Jack the Ripper (2004 video game)

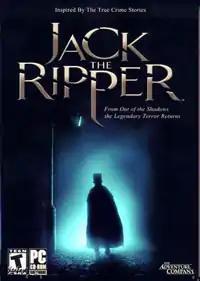
Cover art

Jack the Ripper is an adventure video game, based upon the unidentified serial killer Jack the Ripper. The game was released for Microsoft Windows in 2004. It was developed by Galilea Games and published by The Adventure Company.